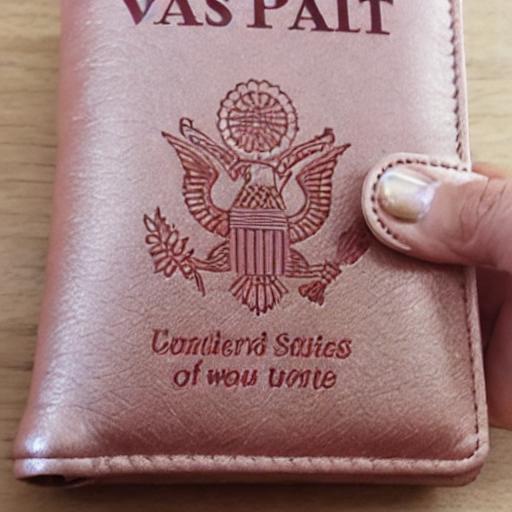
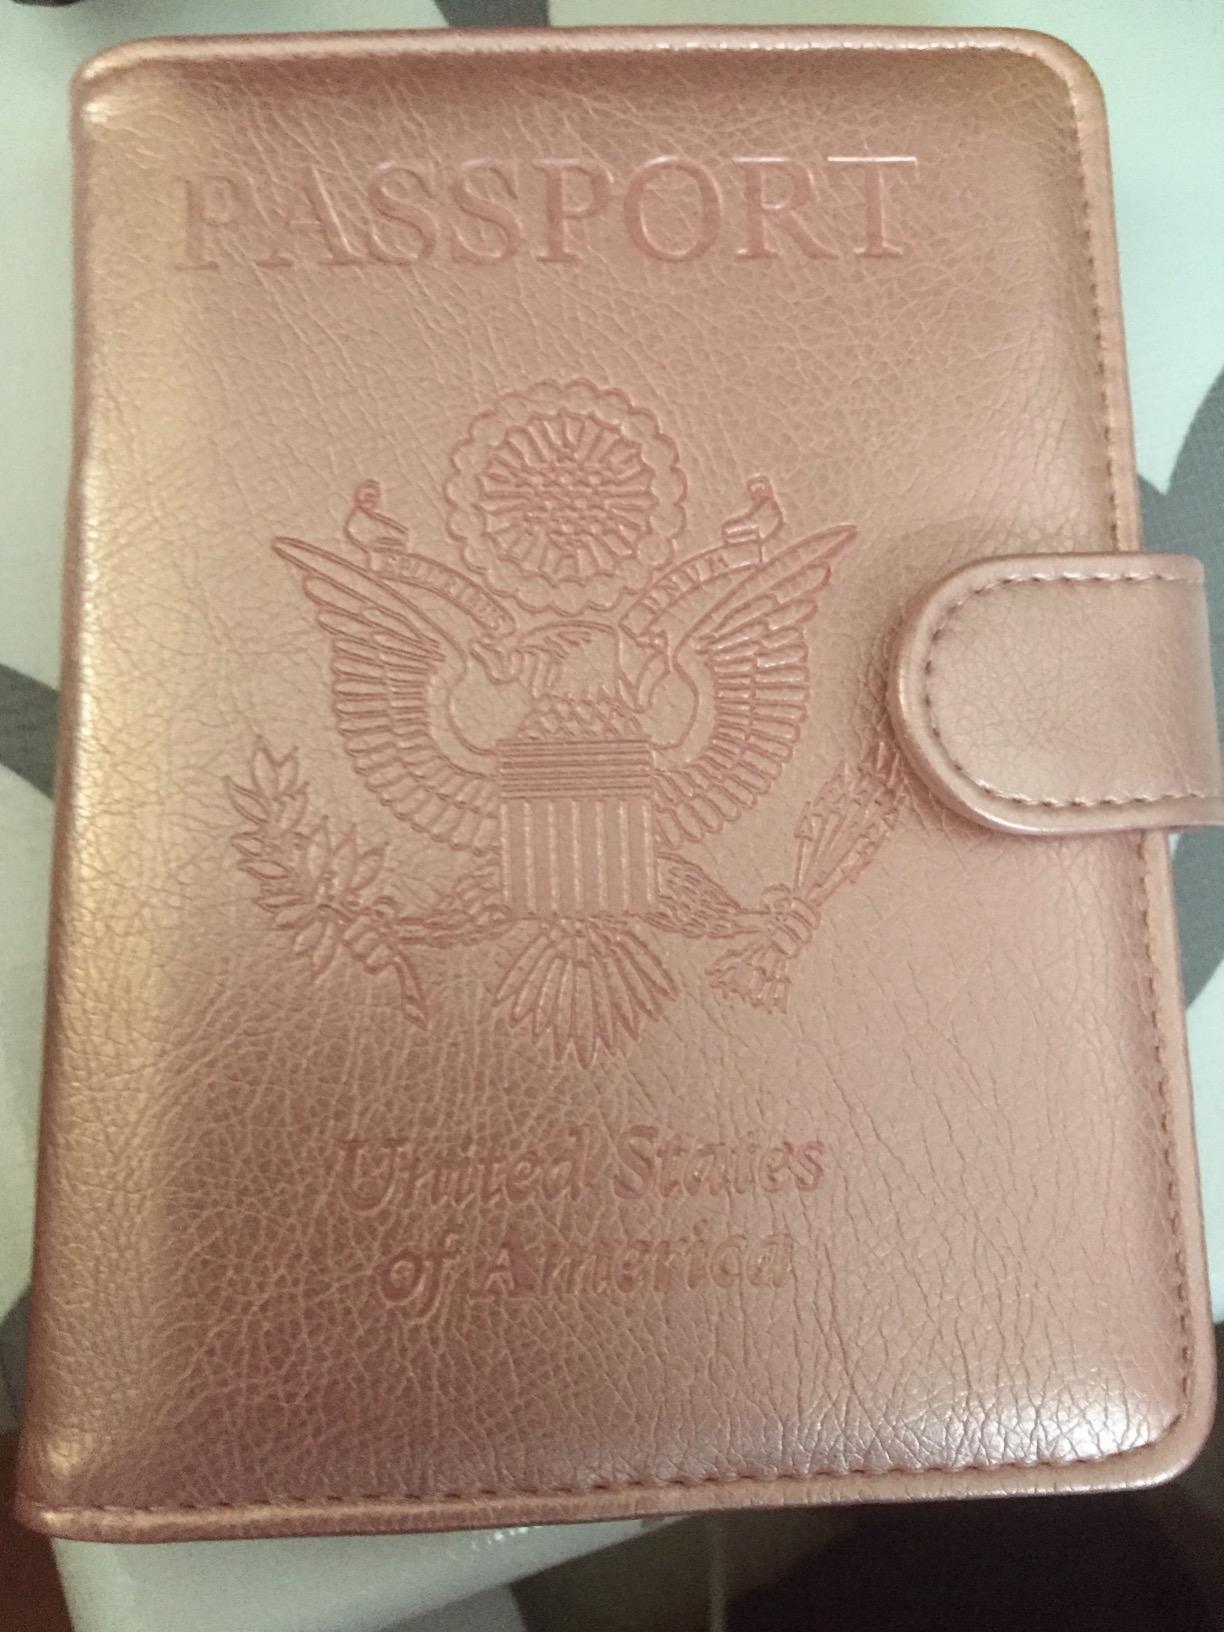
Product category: accessories_wallet
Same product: no